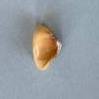
Maize quality: Bad